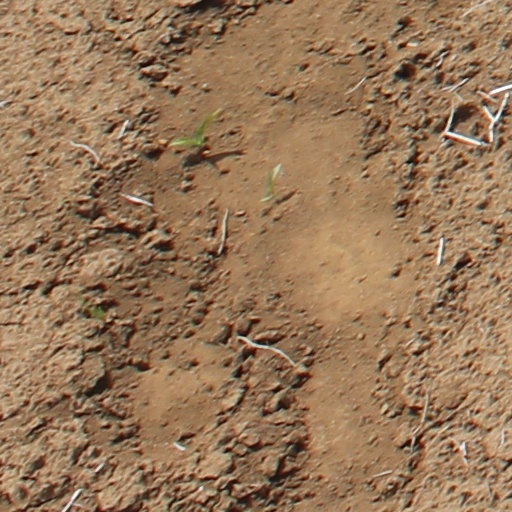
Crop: wheat